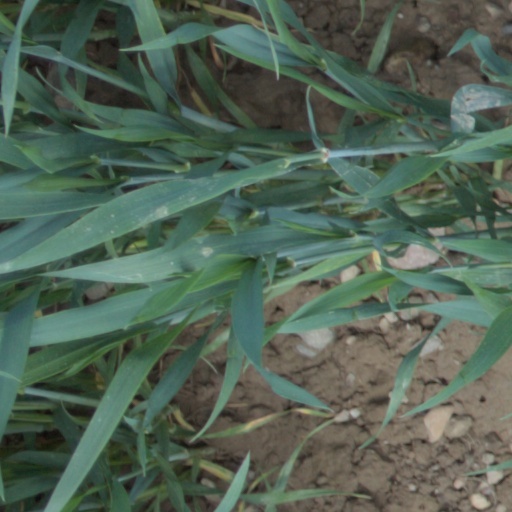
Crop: wheat